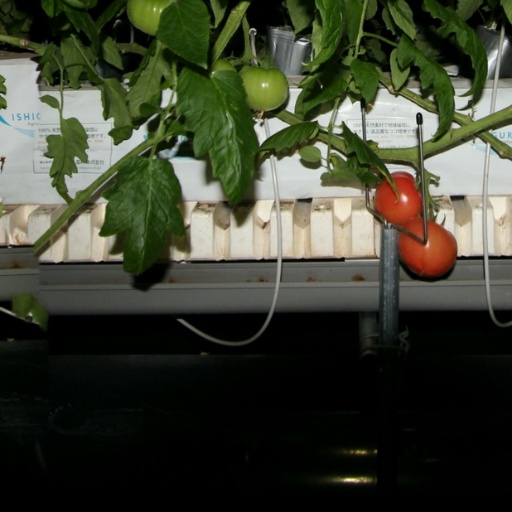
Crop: tomato